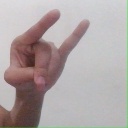
अक्षर: च